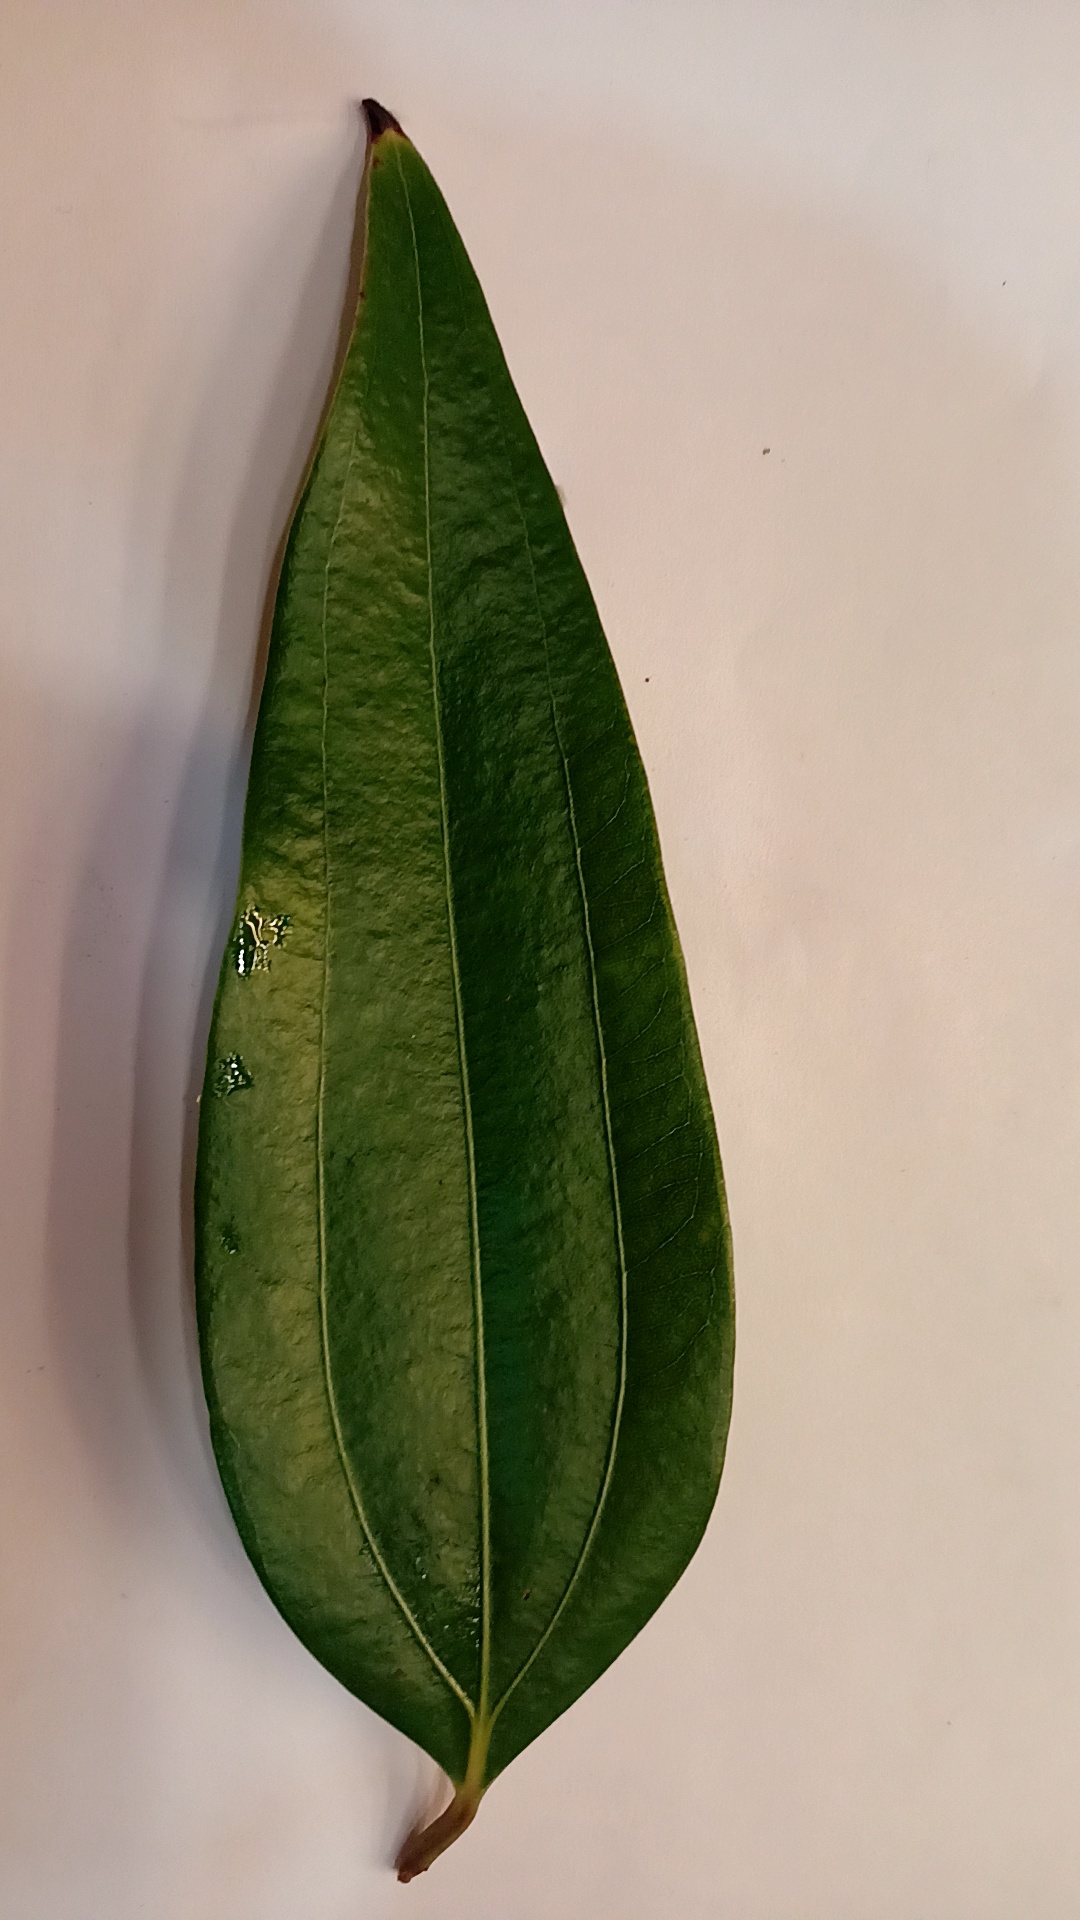
Label: Healthy